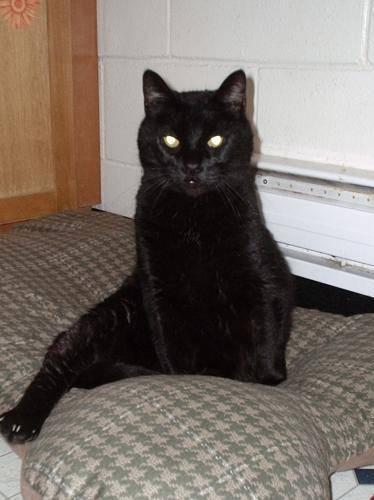
cat